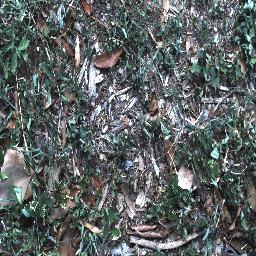
Label: negative